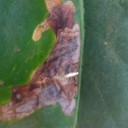
Label: Miner